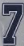
Number: 7